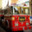
Label: truck